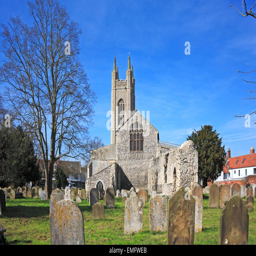
a view with monastic ruins